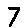
Label: 7